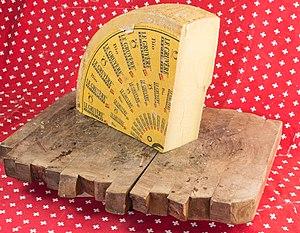
Le gruyère suisse est un fromage suisse qui tire son nom de la Gruyère, une région du canton de Fribourg, où il est fabriqué (voir aussi Gruyères, commune suisse). Il bénéficie d'une appellation d'origine contrôlée suisse depuis le 6 juillet 2001. Sa zone de production s'étend aux cantons de Fribourg, Vaud, Neuchâtel, Jura, à l'arrondissement du Jura bernois, ainsi qu'aux communes de Ferenbalm, Guggisberg, Mühleberg, Villars-les-Moines, Münchenwiler, Rüschegg et Schwarzenburg dans le canton de Berne. Le Gruyère AOP Réserve nécessite une maturation d'au moins 18 mois. Camera location48°